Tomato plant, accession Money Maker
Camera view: vertical (180 deg); turntable rotation: 60 degrees
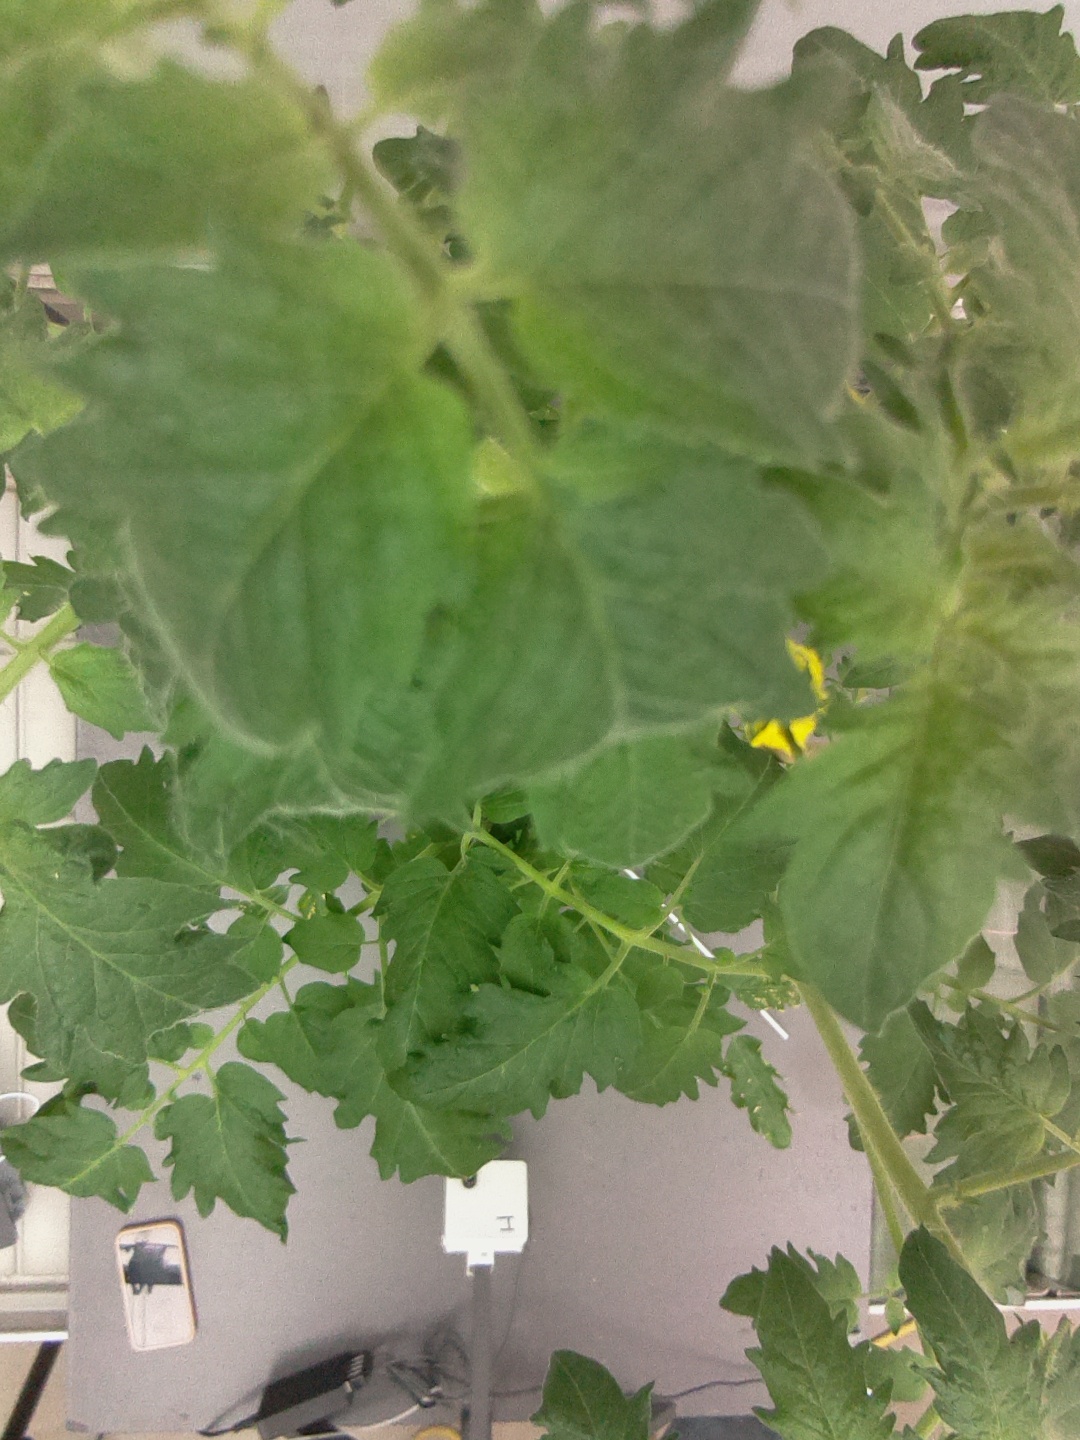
BBCH growth stage 69: End of flowering, 90%-100% of flowers open, more petals falling